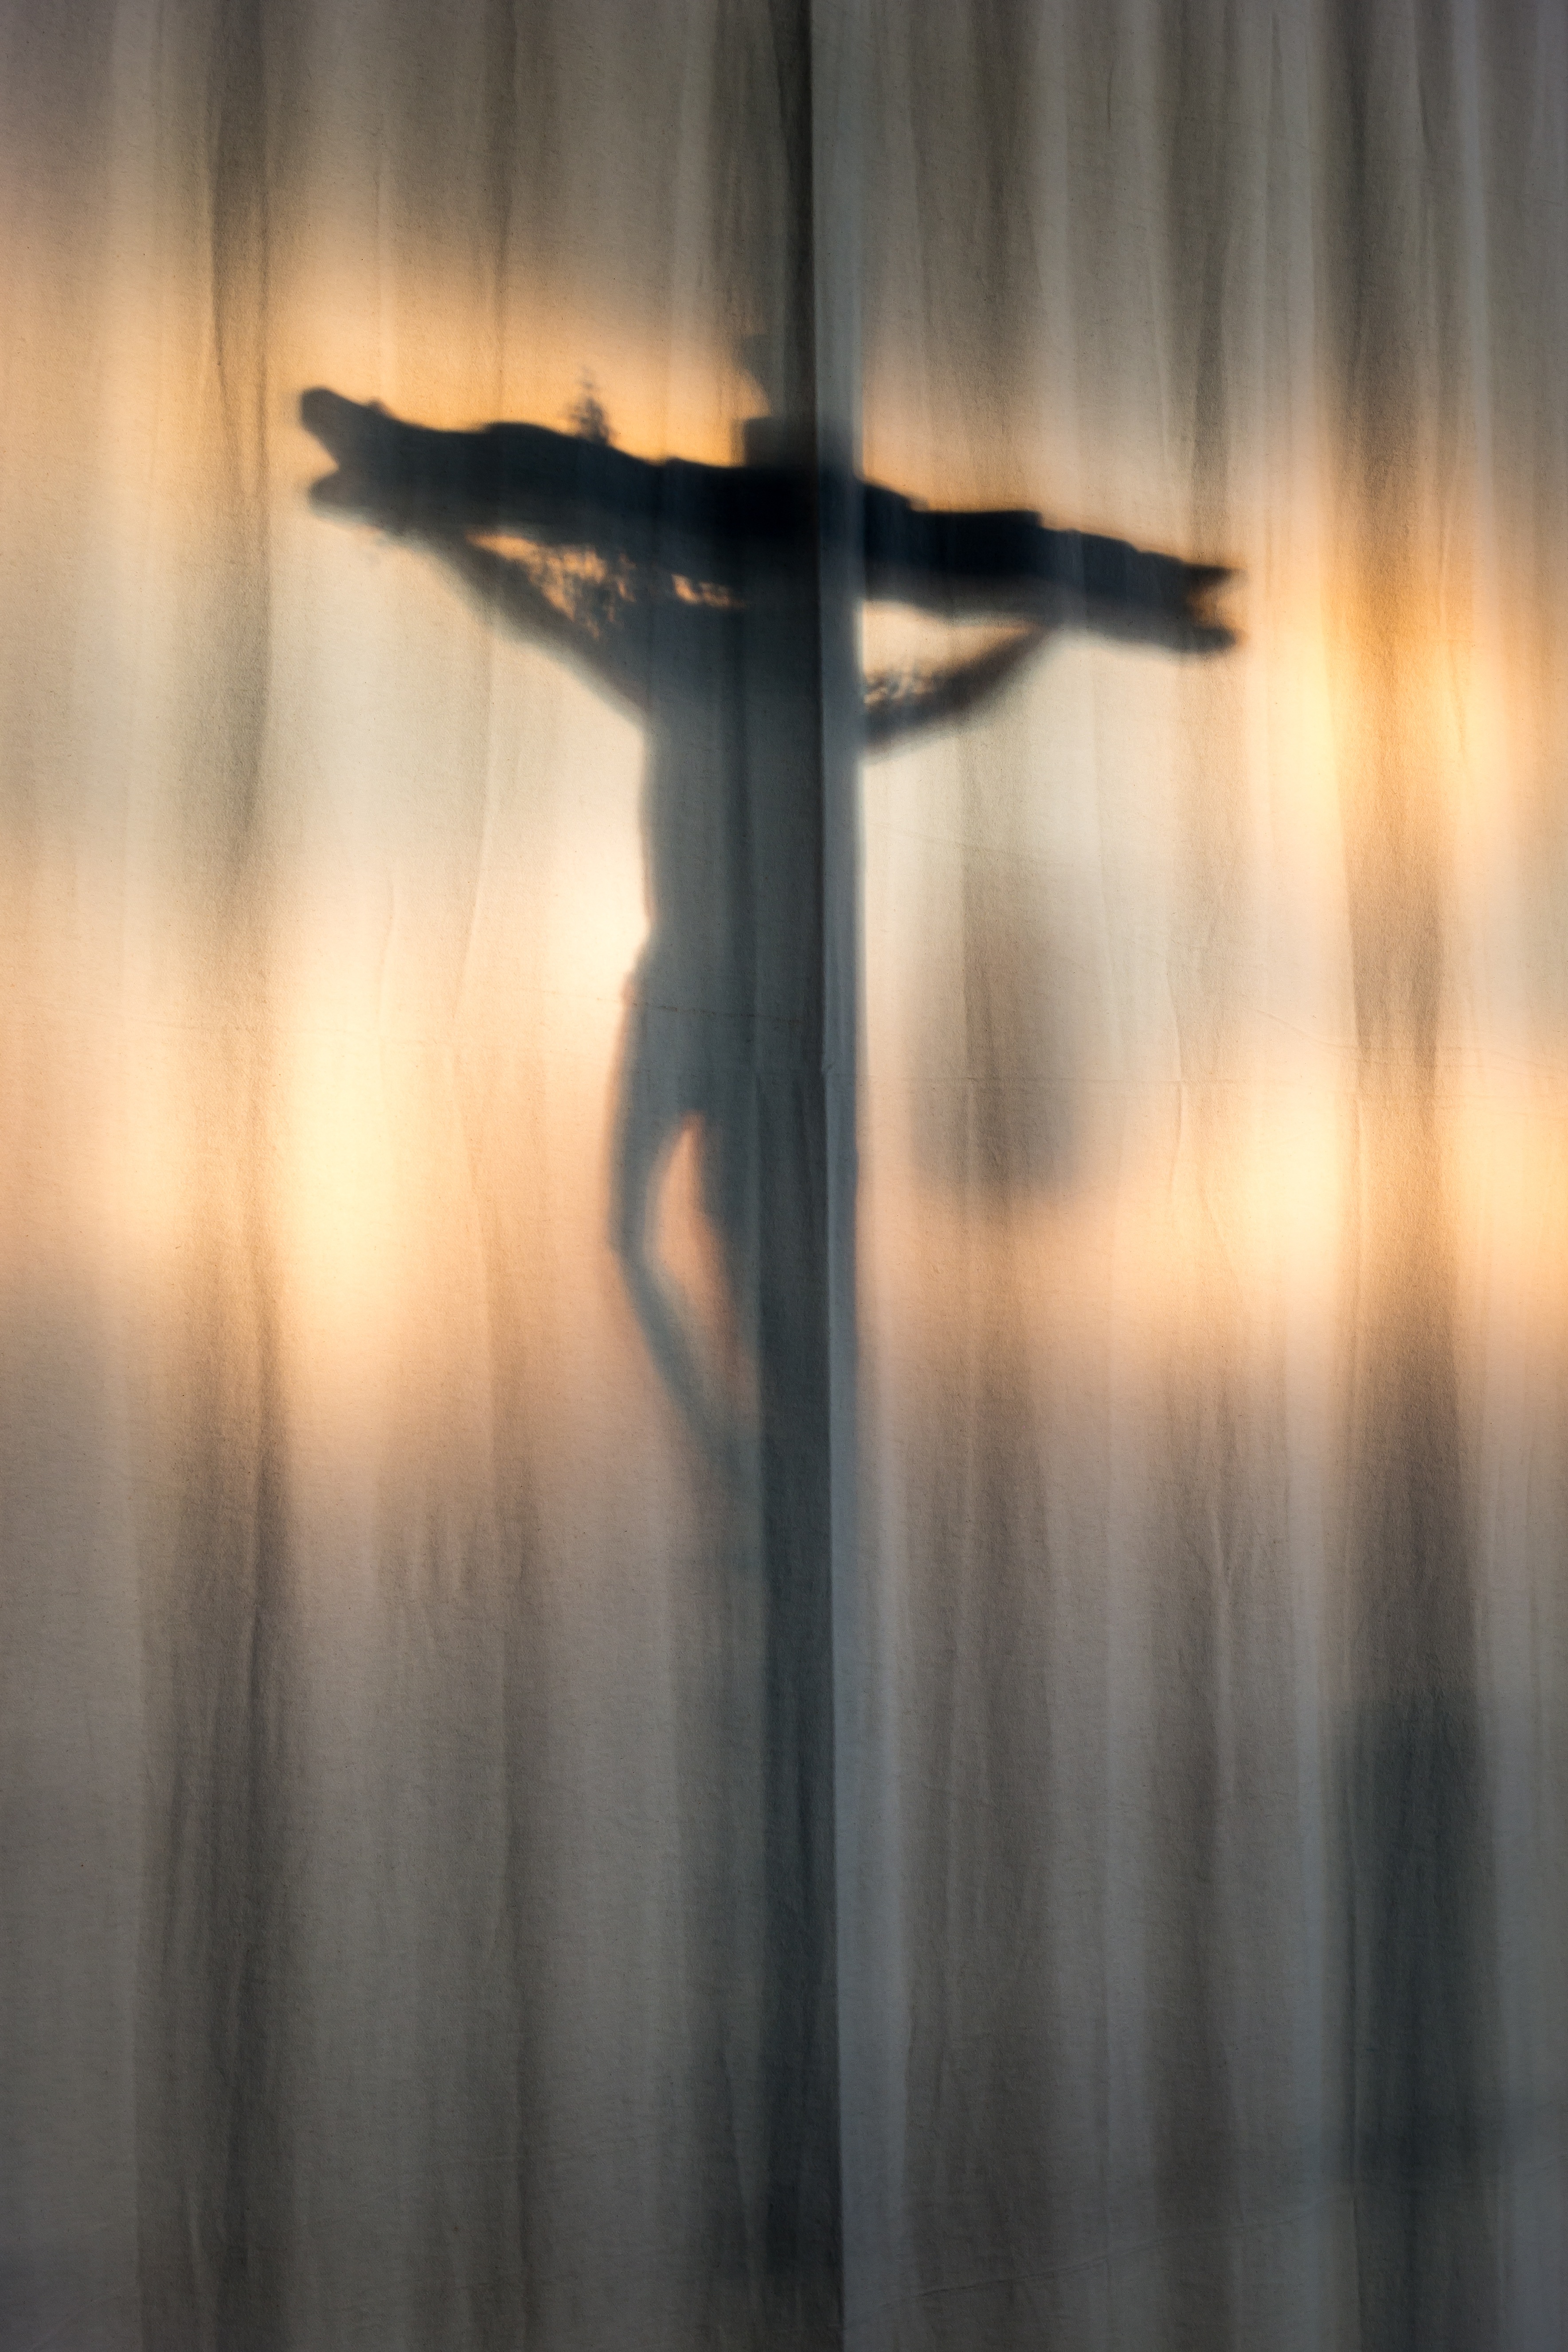
light, fog, mist, sunlight, morning, reflection, shadow, curtain, darkness, cross, lighting, christ, faith, jesus, crucifixion, god, crucifix, jesus christ, good friday, christ cross, atmospheric phenomenon, church cross